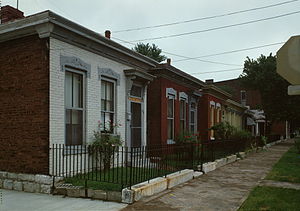
Shotgun House / Historisk udvikling / Billige lejeboliger til arbejderne
Ensartede 'Shotgun-huse' på East Washington Street Louisville, Kentucky
Shotgun House refererer til en form for familiehus der især er udbredt i den sydlige del af USA.